Thomas Bach

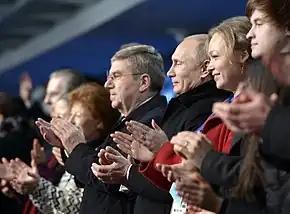
Thomas Bach and Russian President Vladimir Putin at the 2014 Winter Olympics in Sochi

The first bidding process over which Thomas Bach presided was for the 2022 Winter Olympics. Bids were due in November 2013, and the host city, Beijing, was elected to host the 2022 Winter Olympics at the 128th IOC Session in Kuala Lumpur, Malaysia, in July 2015. Lausanne was elected to host the 2020 Winter Youth Olympics during that same session.